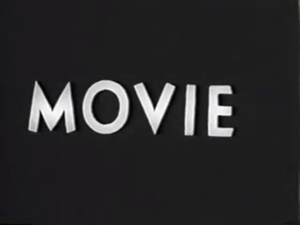
A Movie est un film expérimental américain de Bruce Conner sortie en 1958.